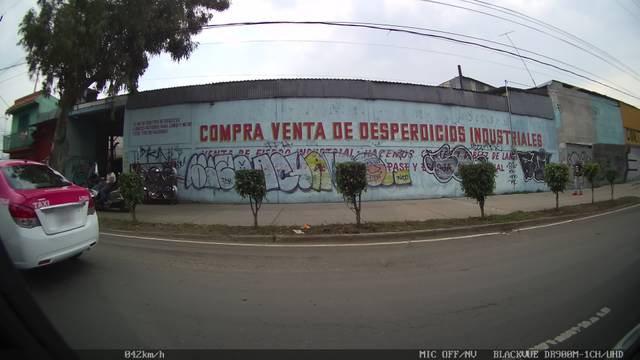
Region: Mexico
Coordinates: 19.366, -99.008